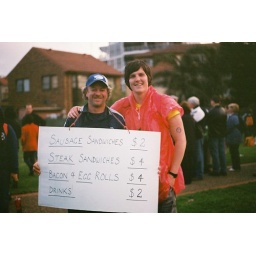
This guy was walking around drinking beer and flashing this sign all day. He was fabulous.